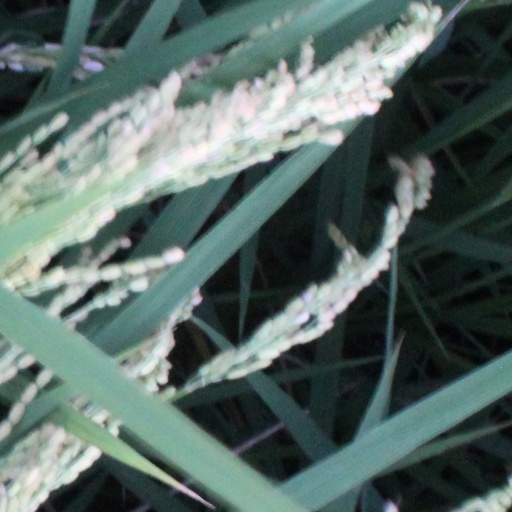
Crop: rice